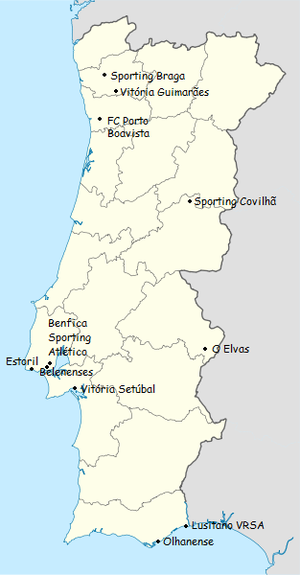
Carte des clubs participants du championnat du portugal de football de première division 1948-1949